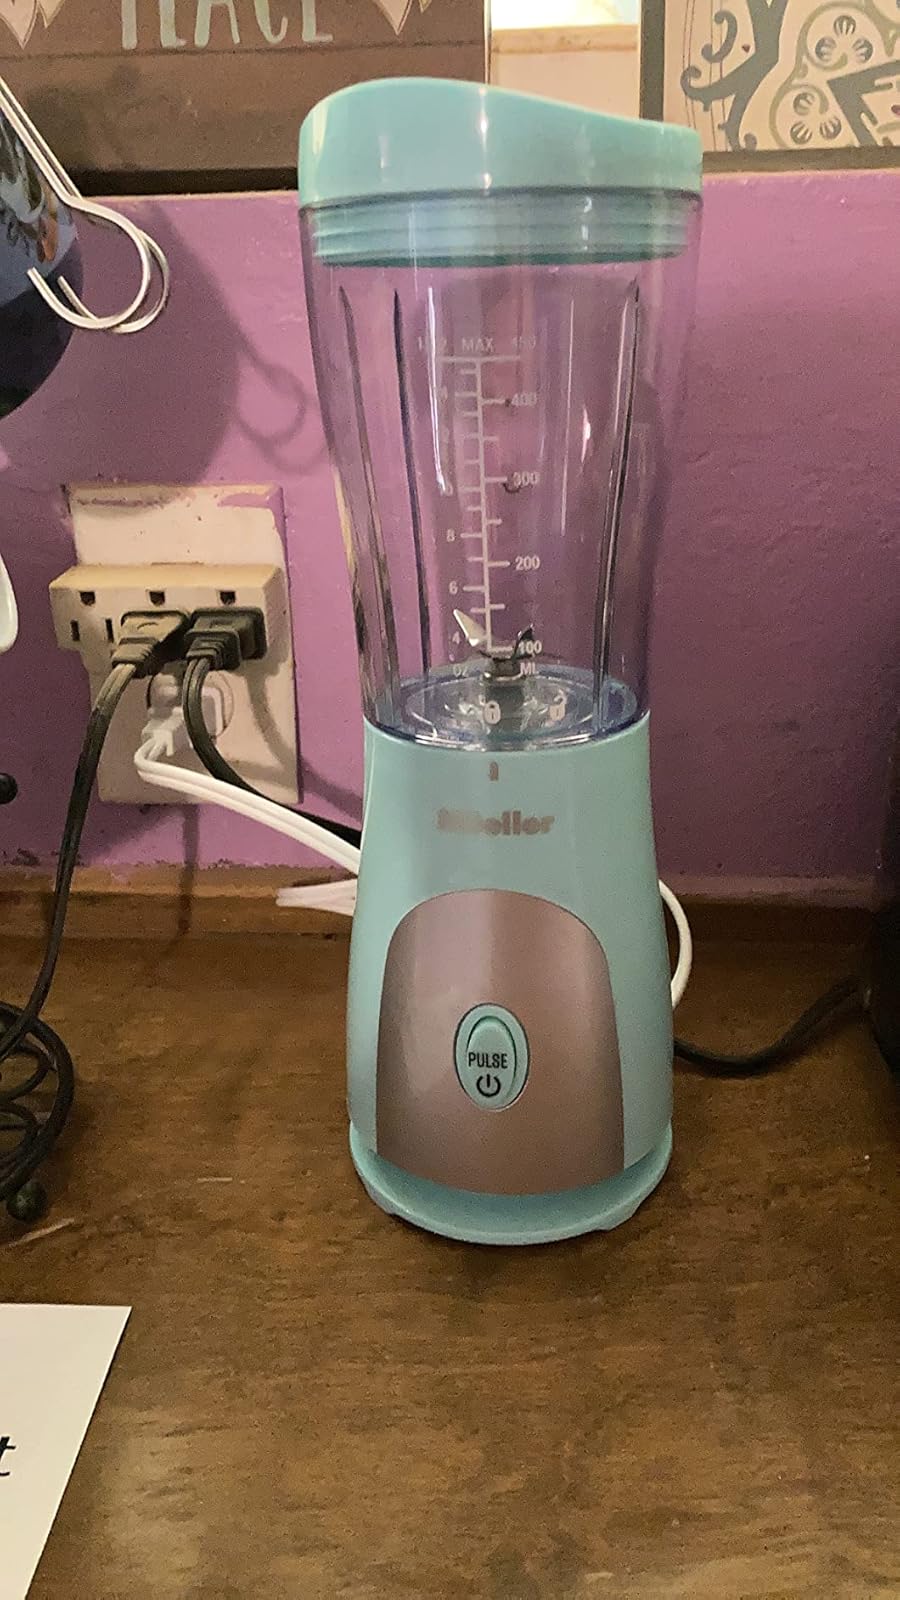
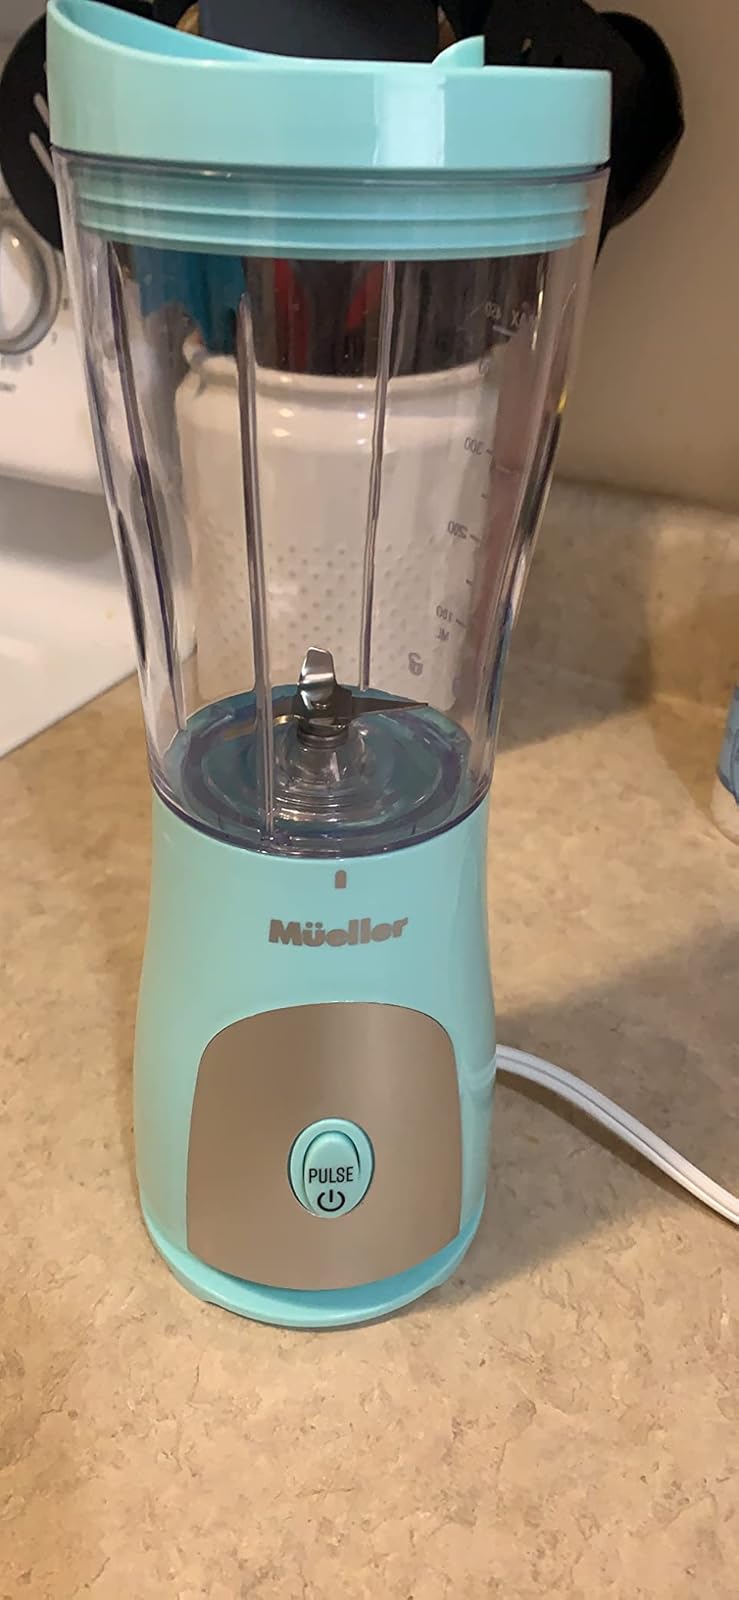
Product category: items_blender
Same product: yes